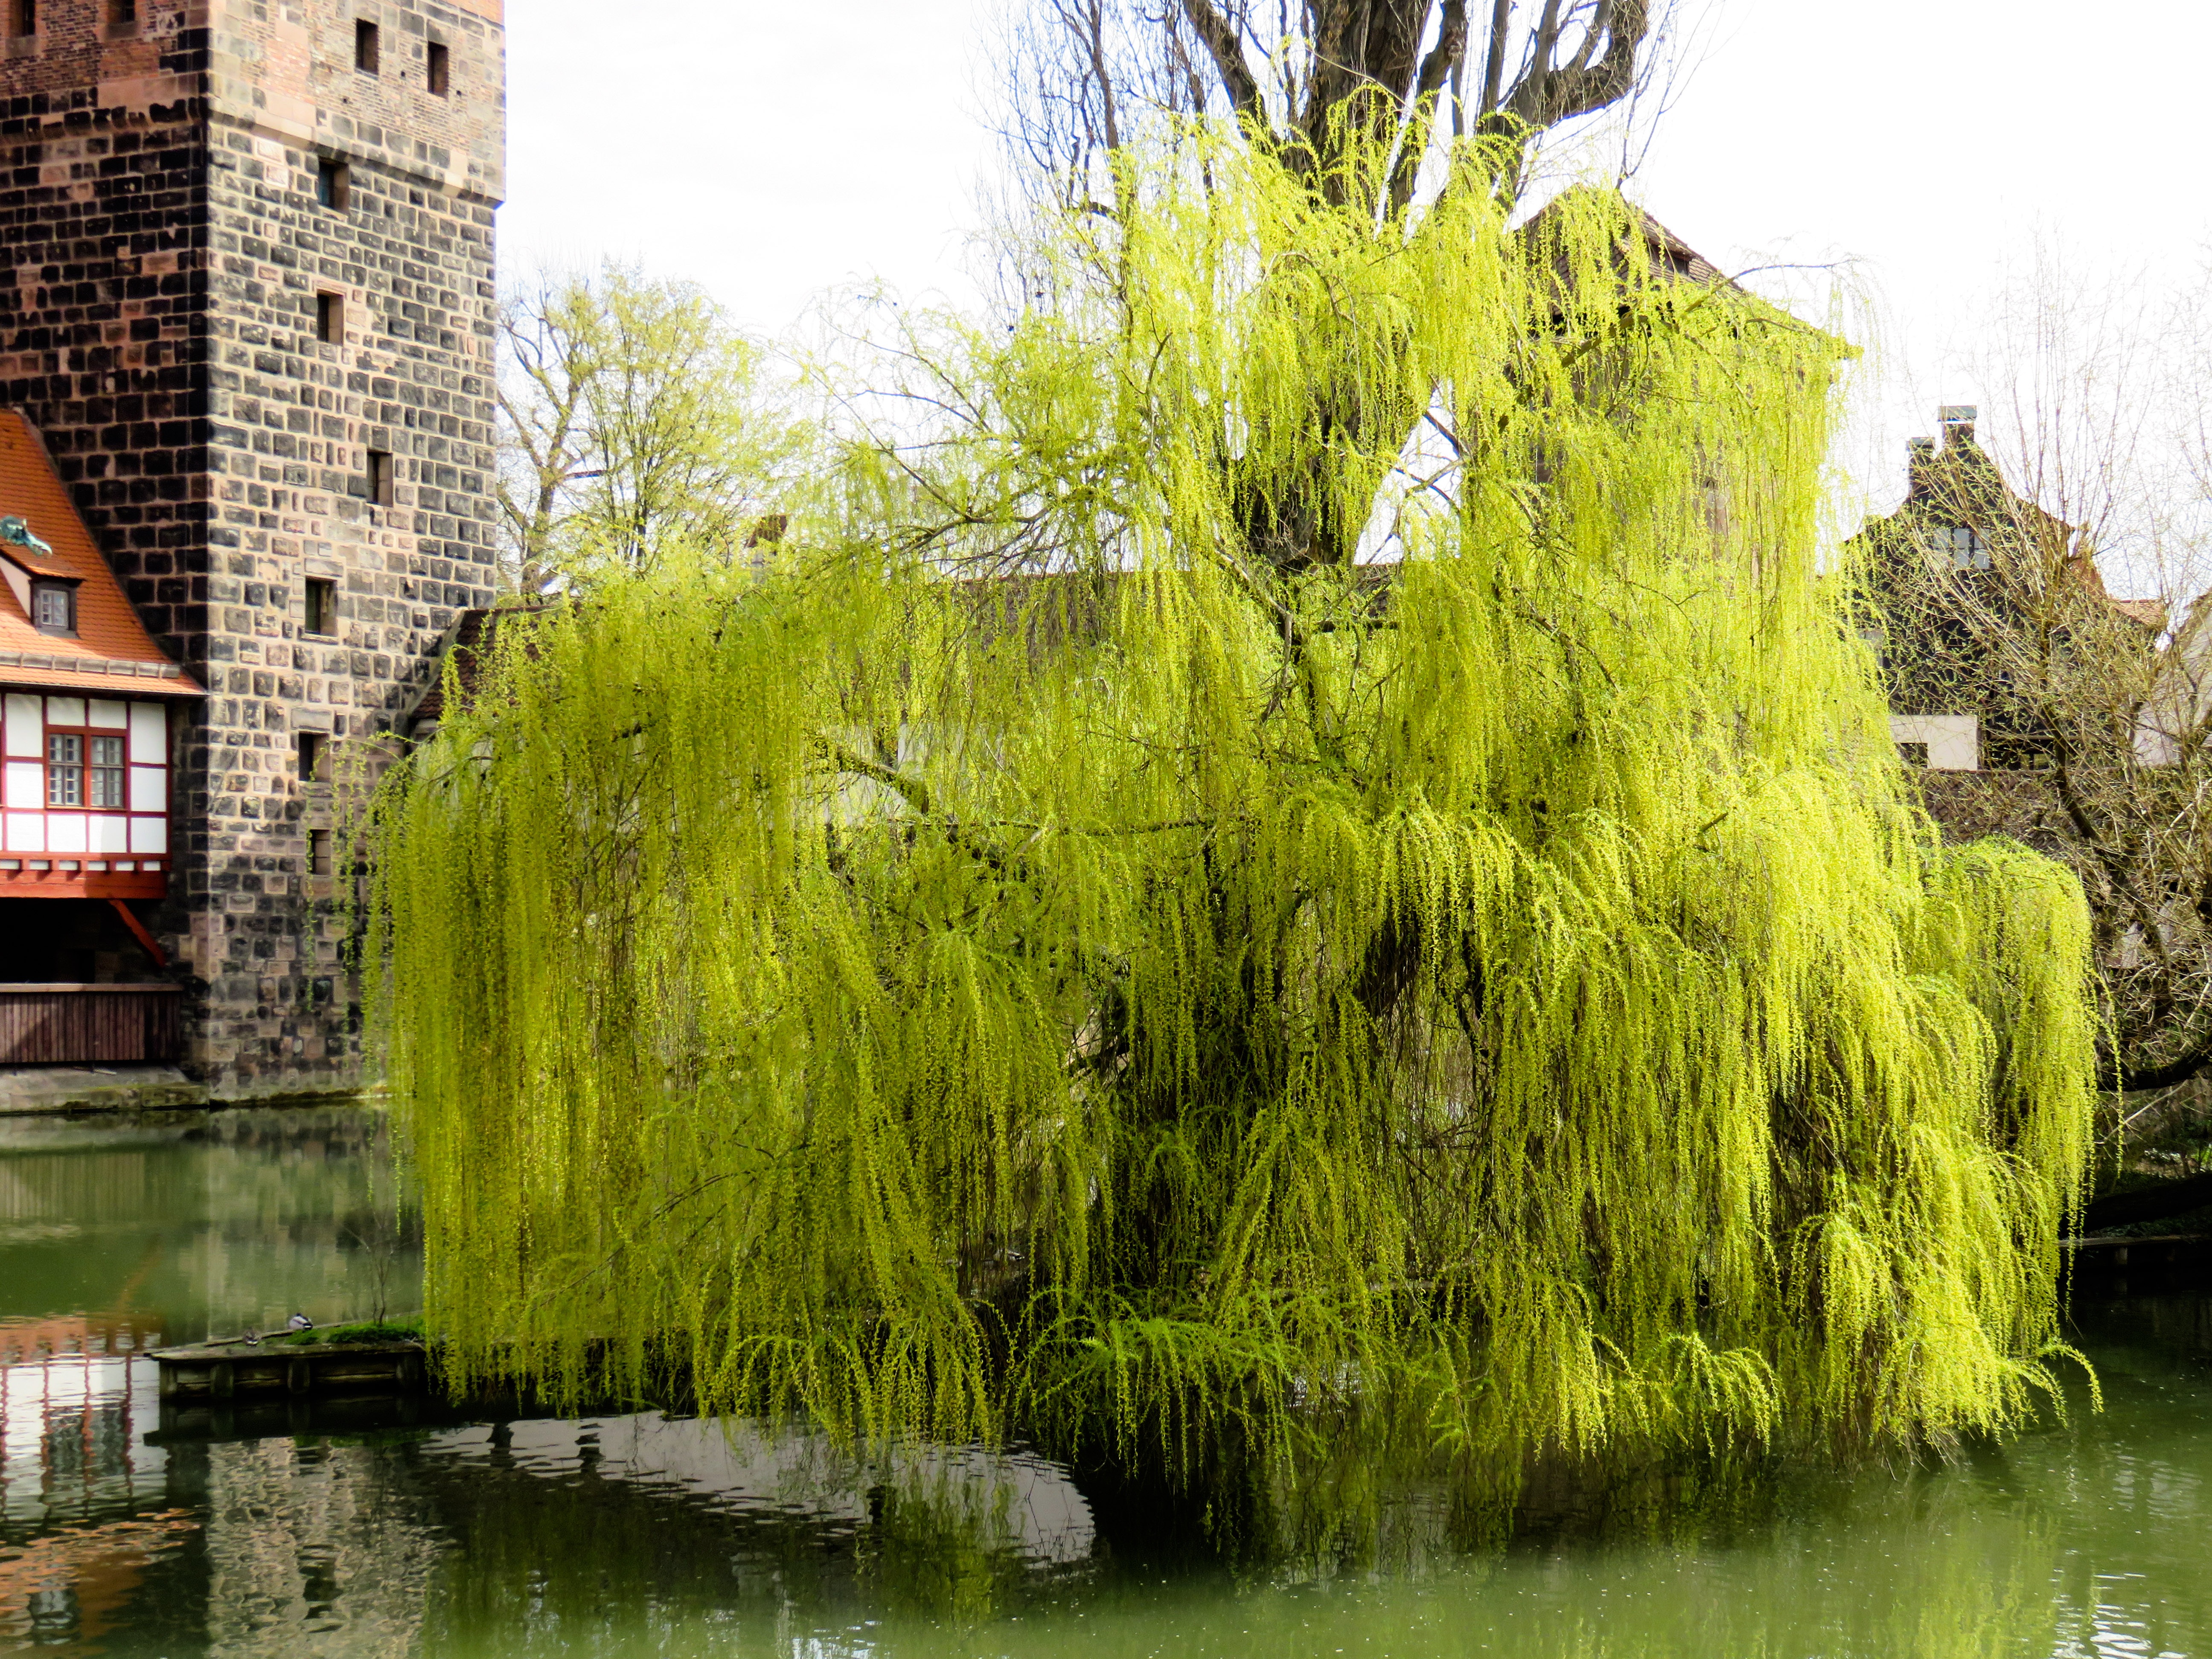
tree, grass, plant, lawn, flower, bloom, spring, green, pasture, botany, garden, waterway, aesthetic, old town, willow, shrub, nuremberg, harbinger of spring, weeping willow, spring jewelry, hangman's bridge, grass family, woody plant